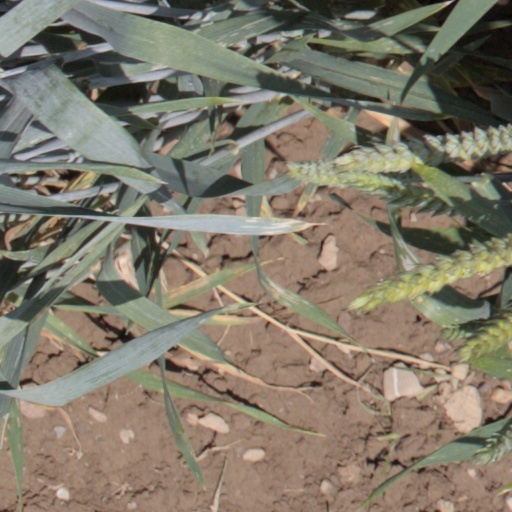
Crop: wheat